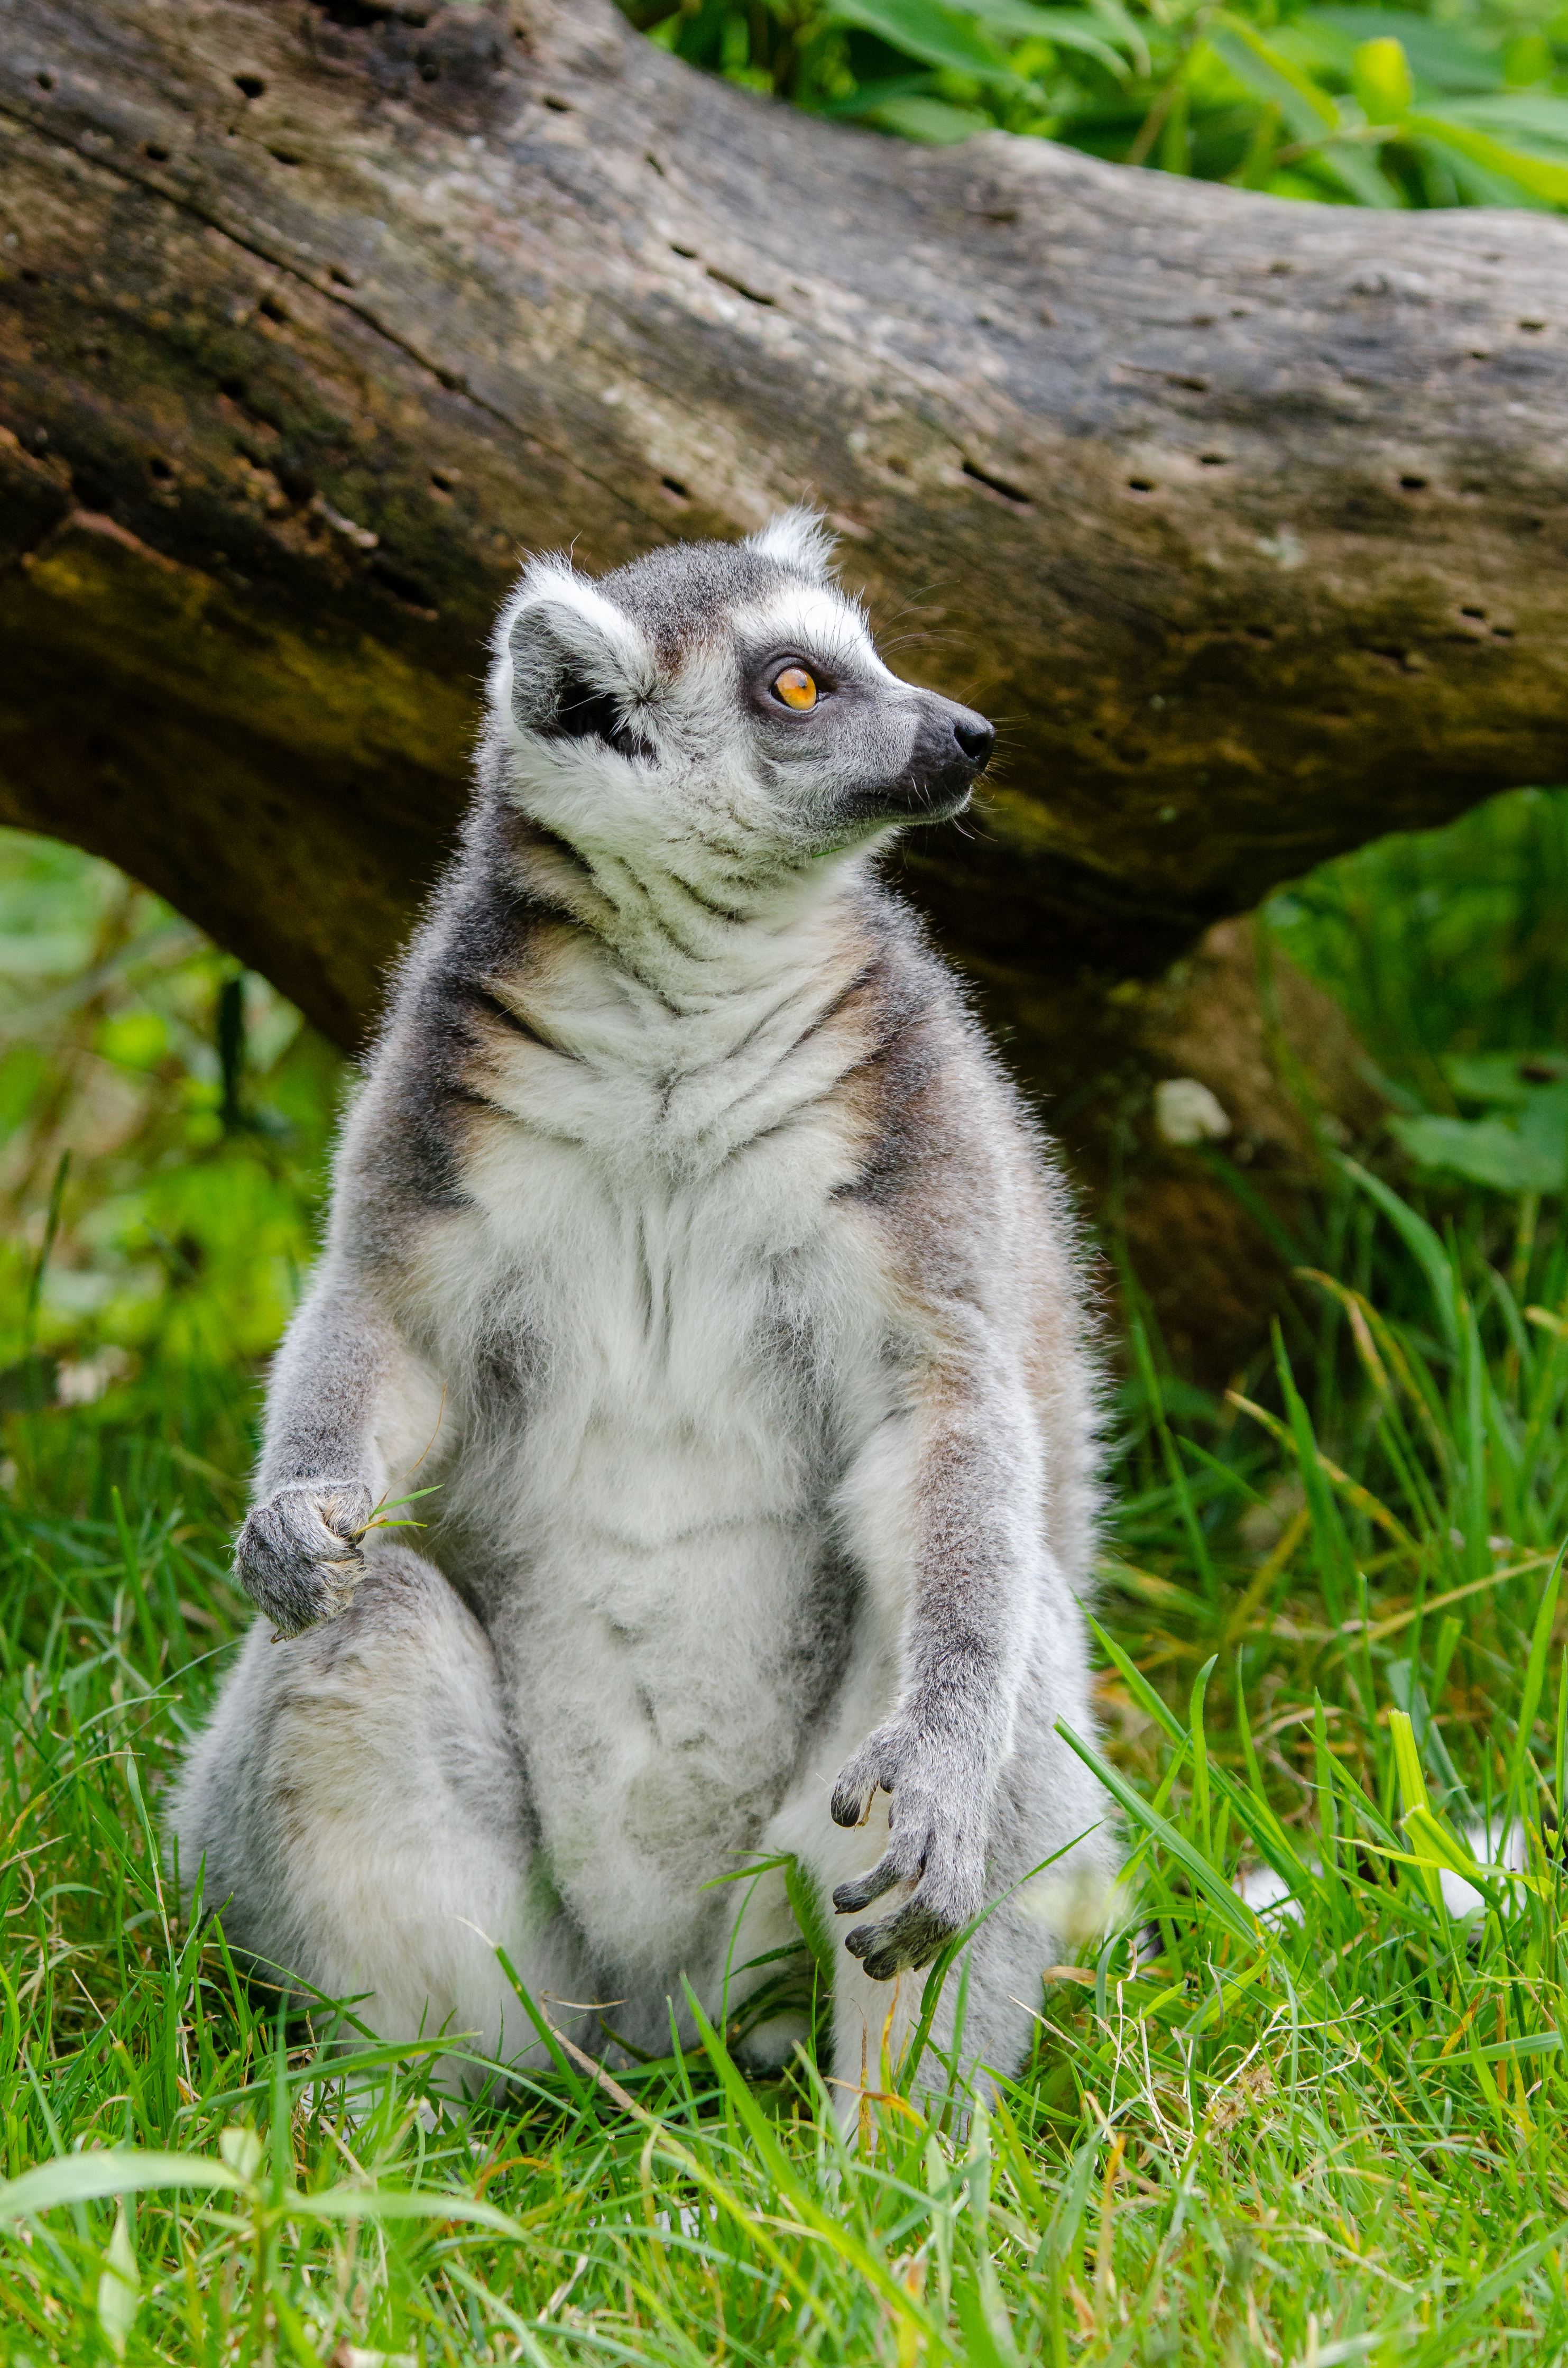
nature, animal, wildlife, zoo, mammal, fauna, primate, madagascar, vertebrate, lemur, marsupial, meerkat